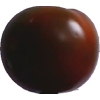
Label: tomato_maroon